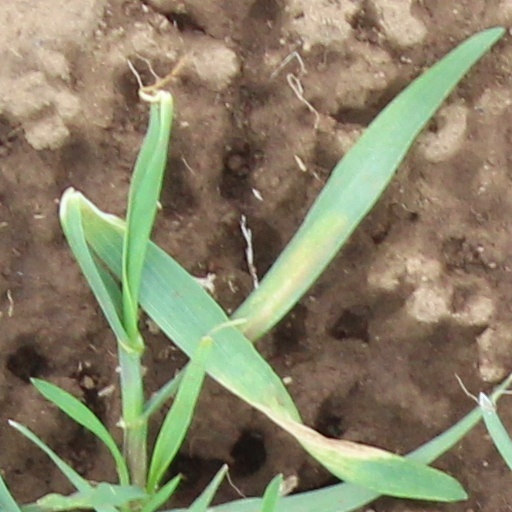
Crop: wheat